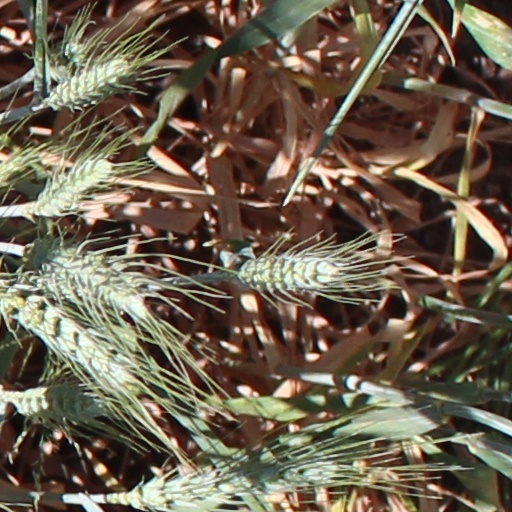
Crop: wheat